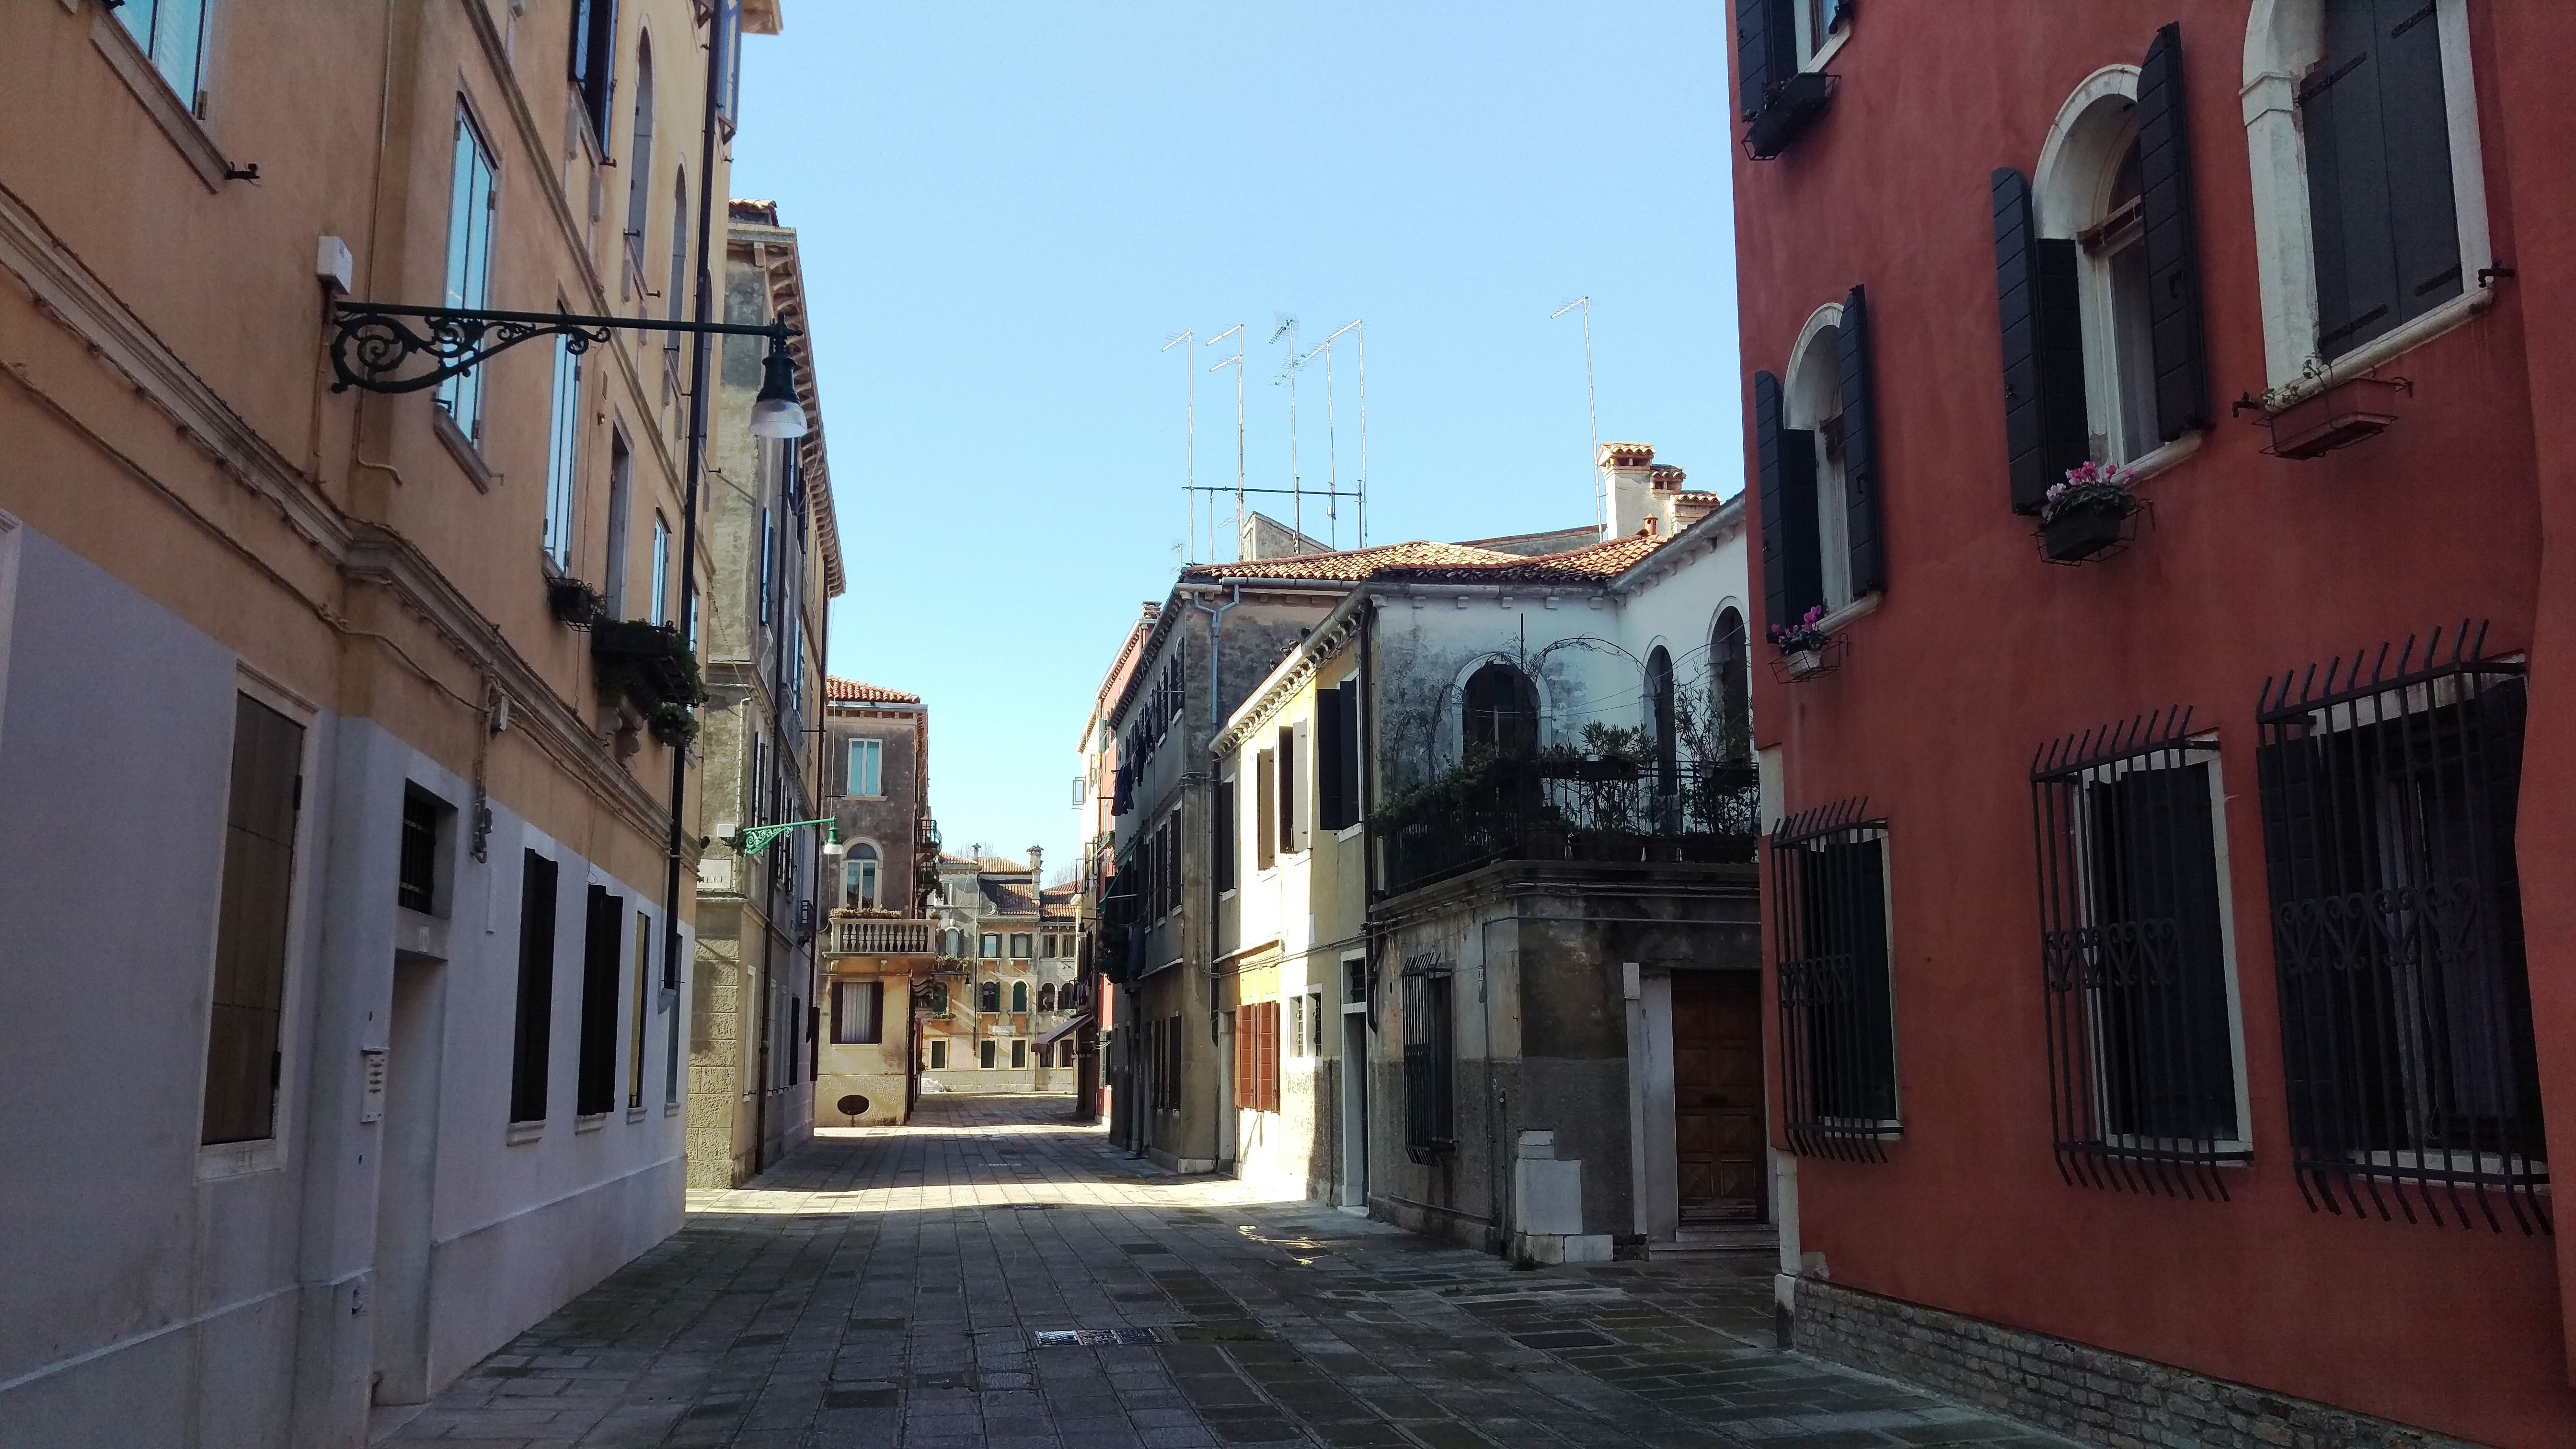
architecture, road, street, house, town, alley, city, downtown, italy, facade, venice, empty, waterway, infrastructure, homes, neighbourhood, no people, urban area, human settlement